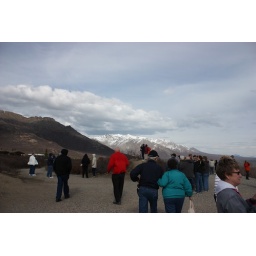
If you look at the people in the middle of the picture standing on the hill is Christie.